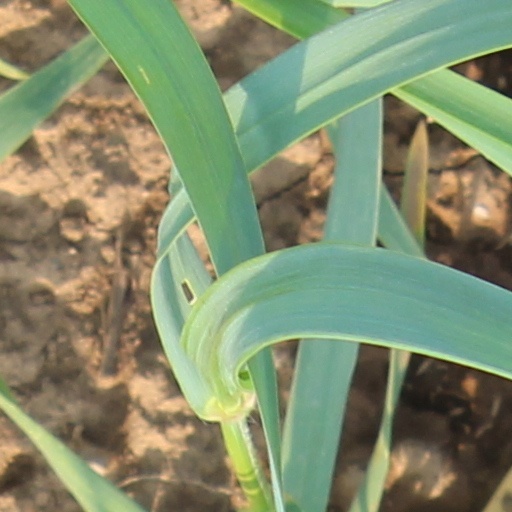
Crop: wheat